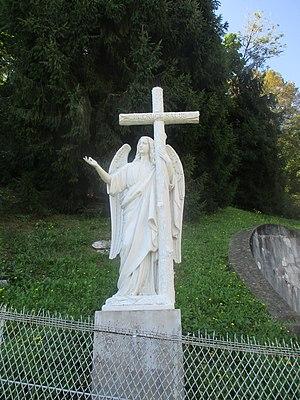
Début du Chemin de Croix de Lourdes.
Le Chemin de croix des Espélugues est un chemin de croix monumental situé à Lourdes, sur la colline des Espélugues, au sud et proche de la Basilique de l'Immaculée-Conception.